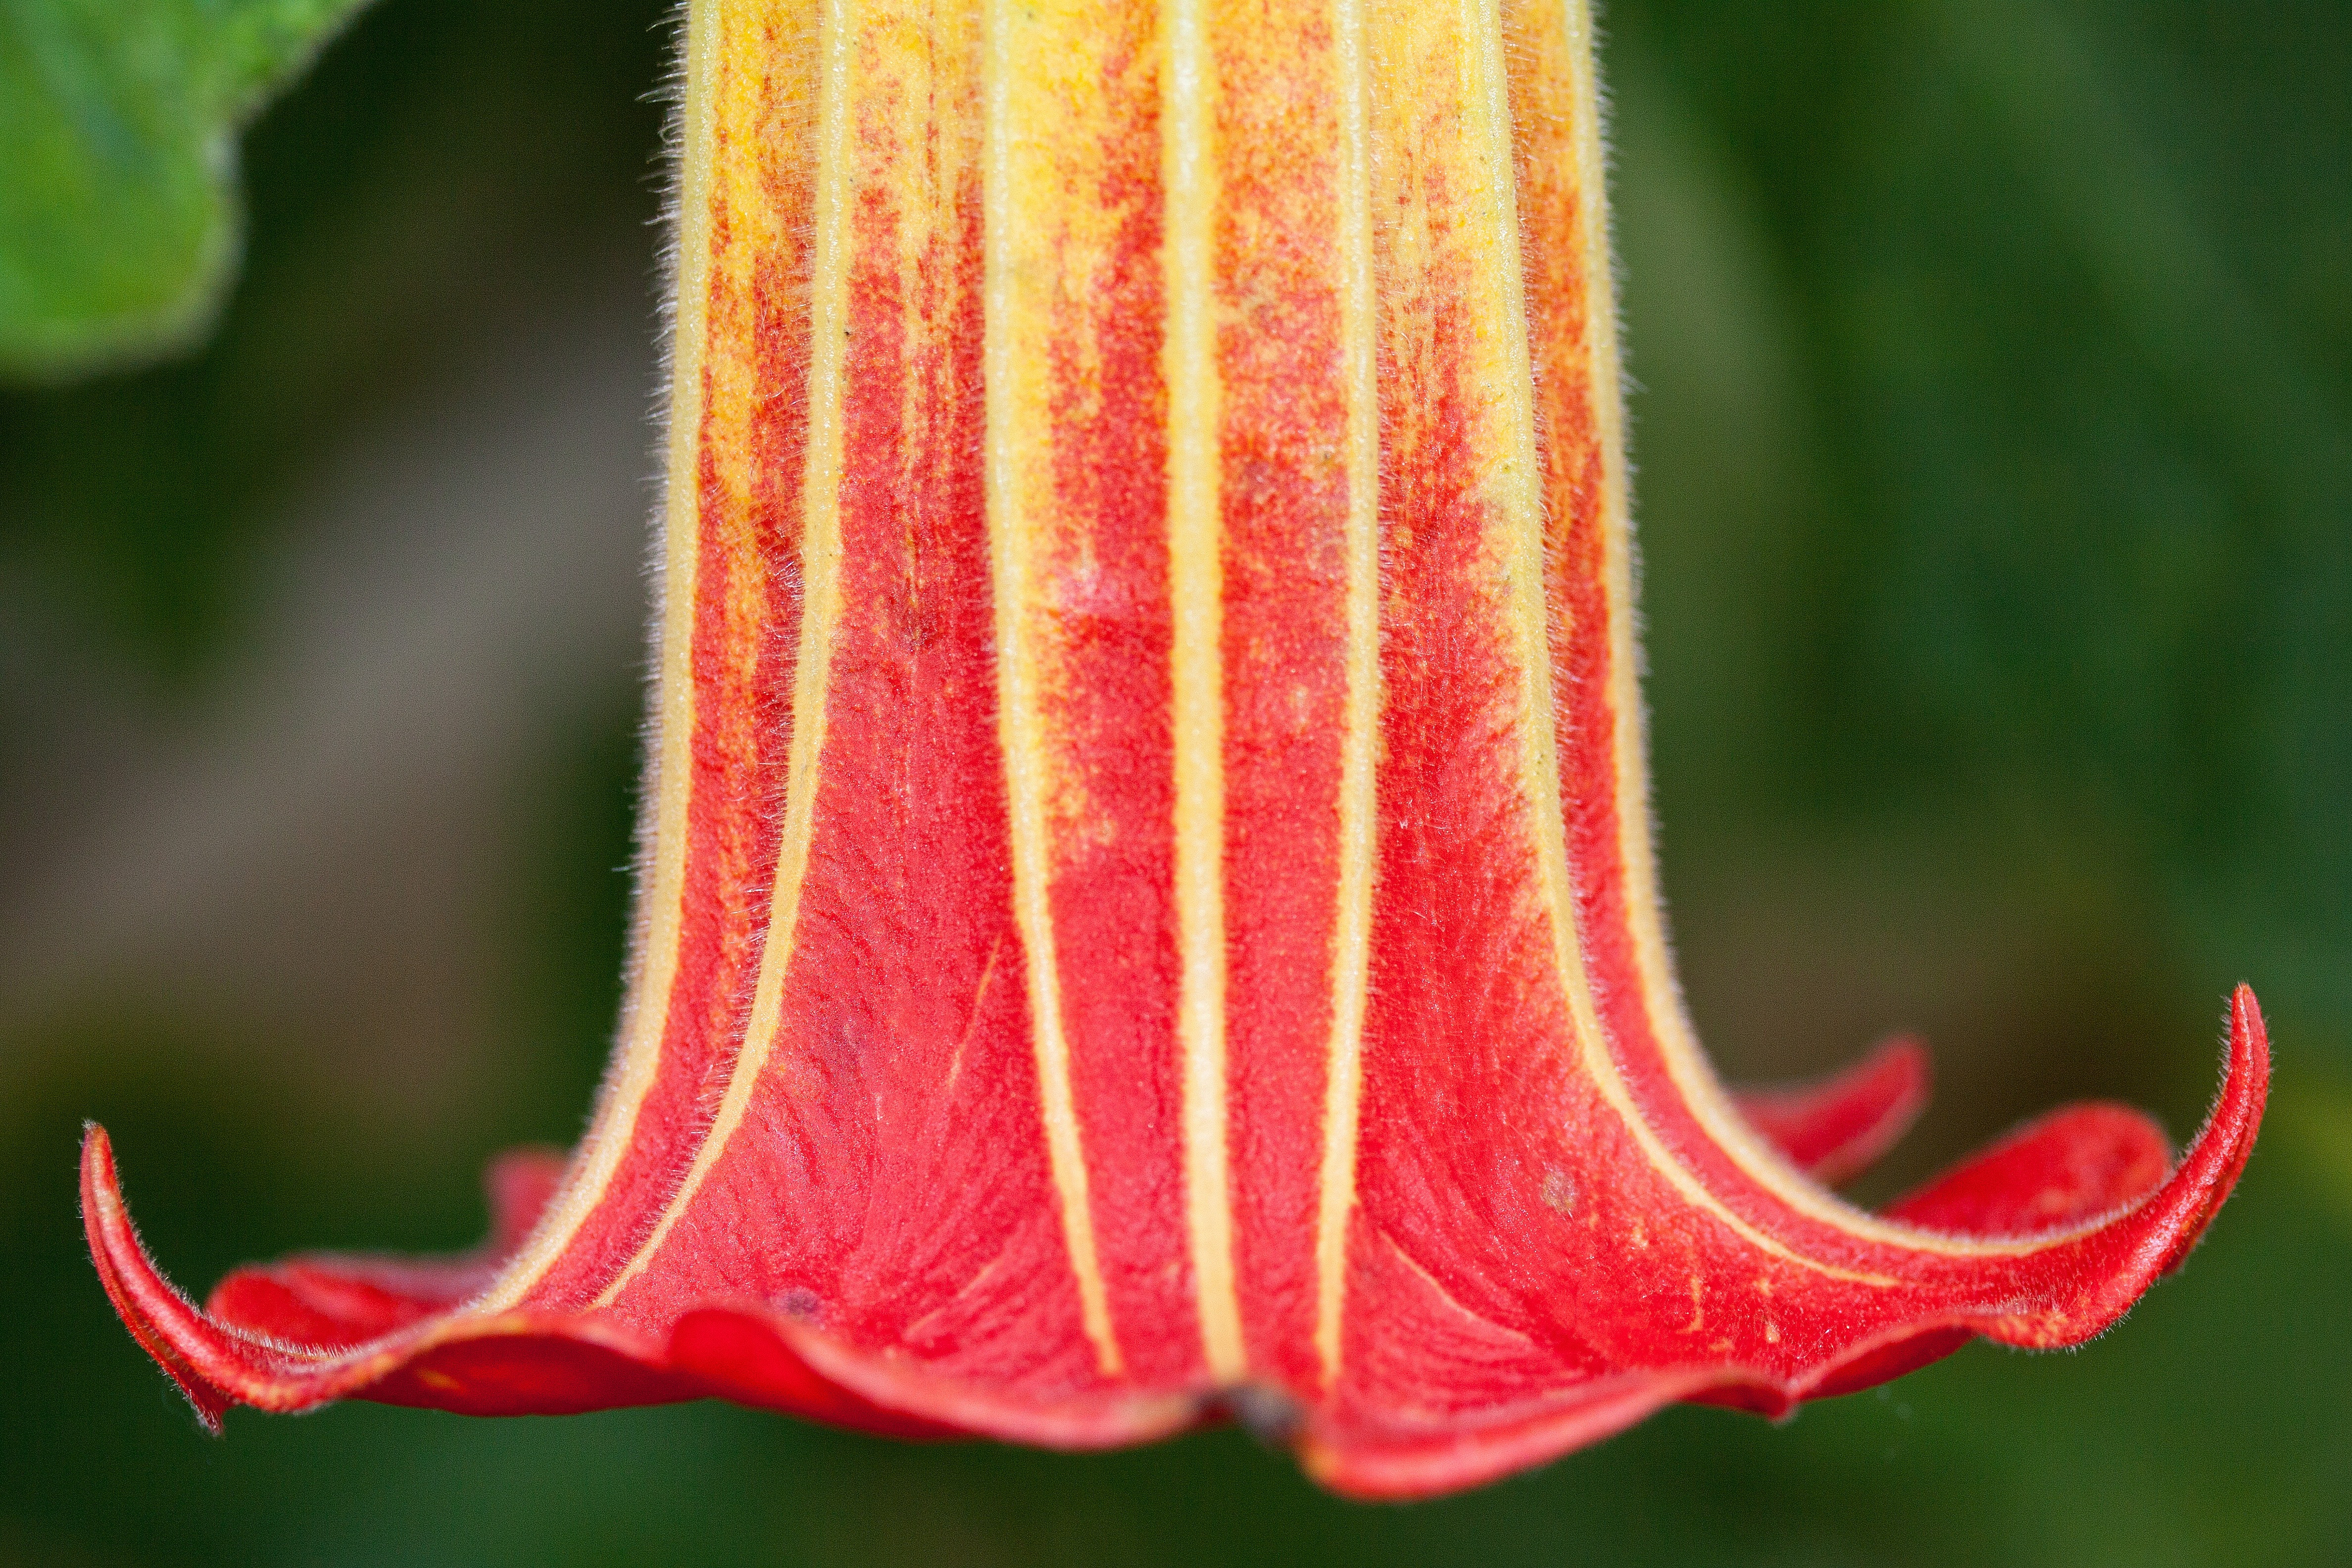
flower, angel's trumpets, plant, botany, plant stem, flowering plant, nepenthes